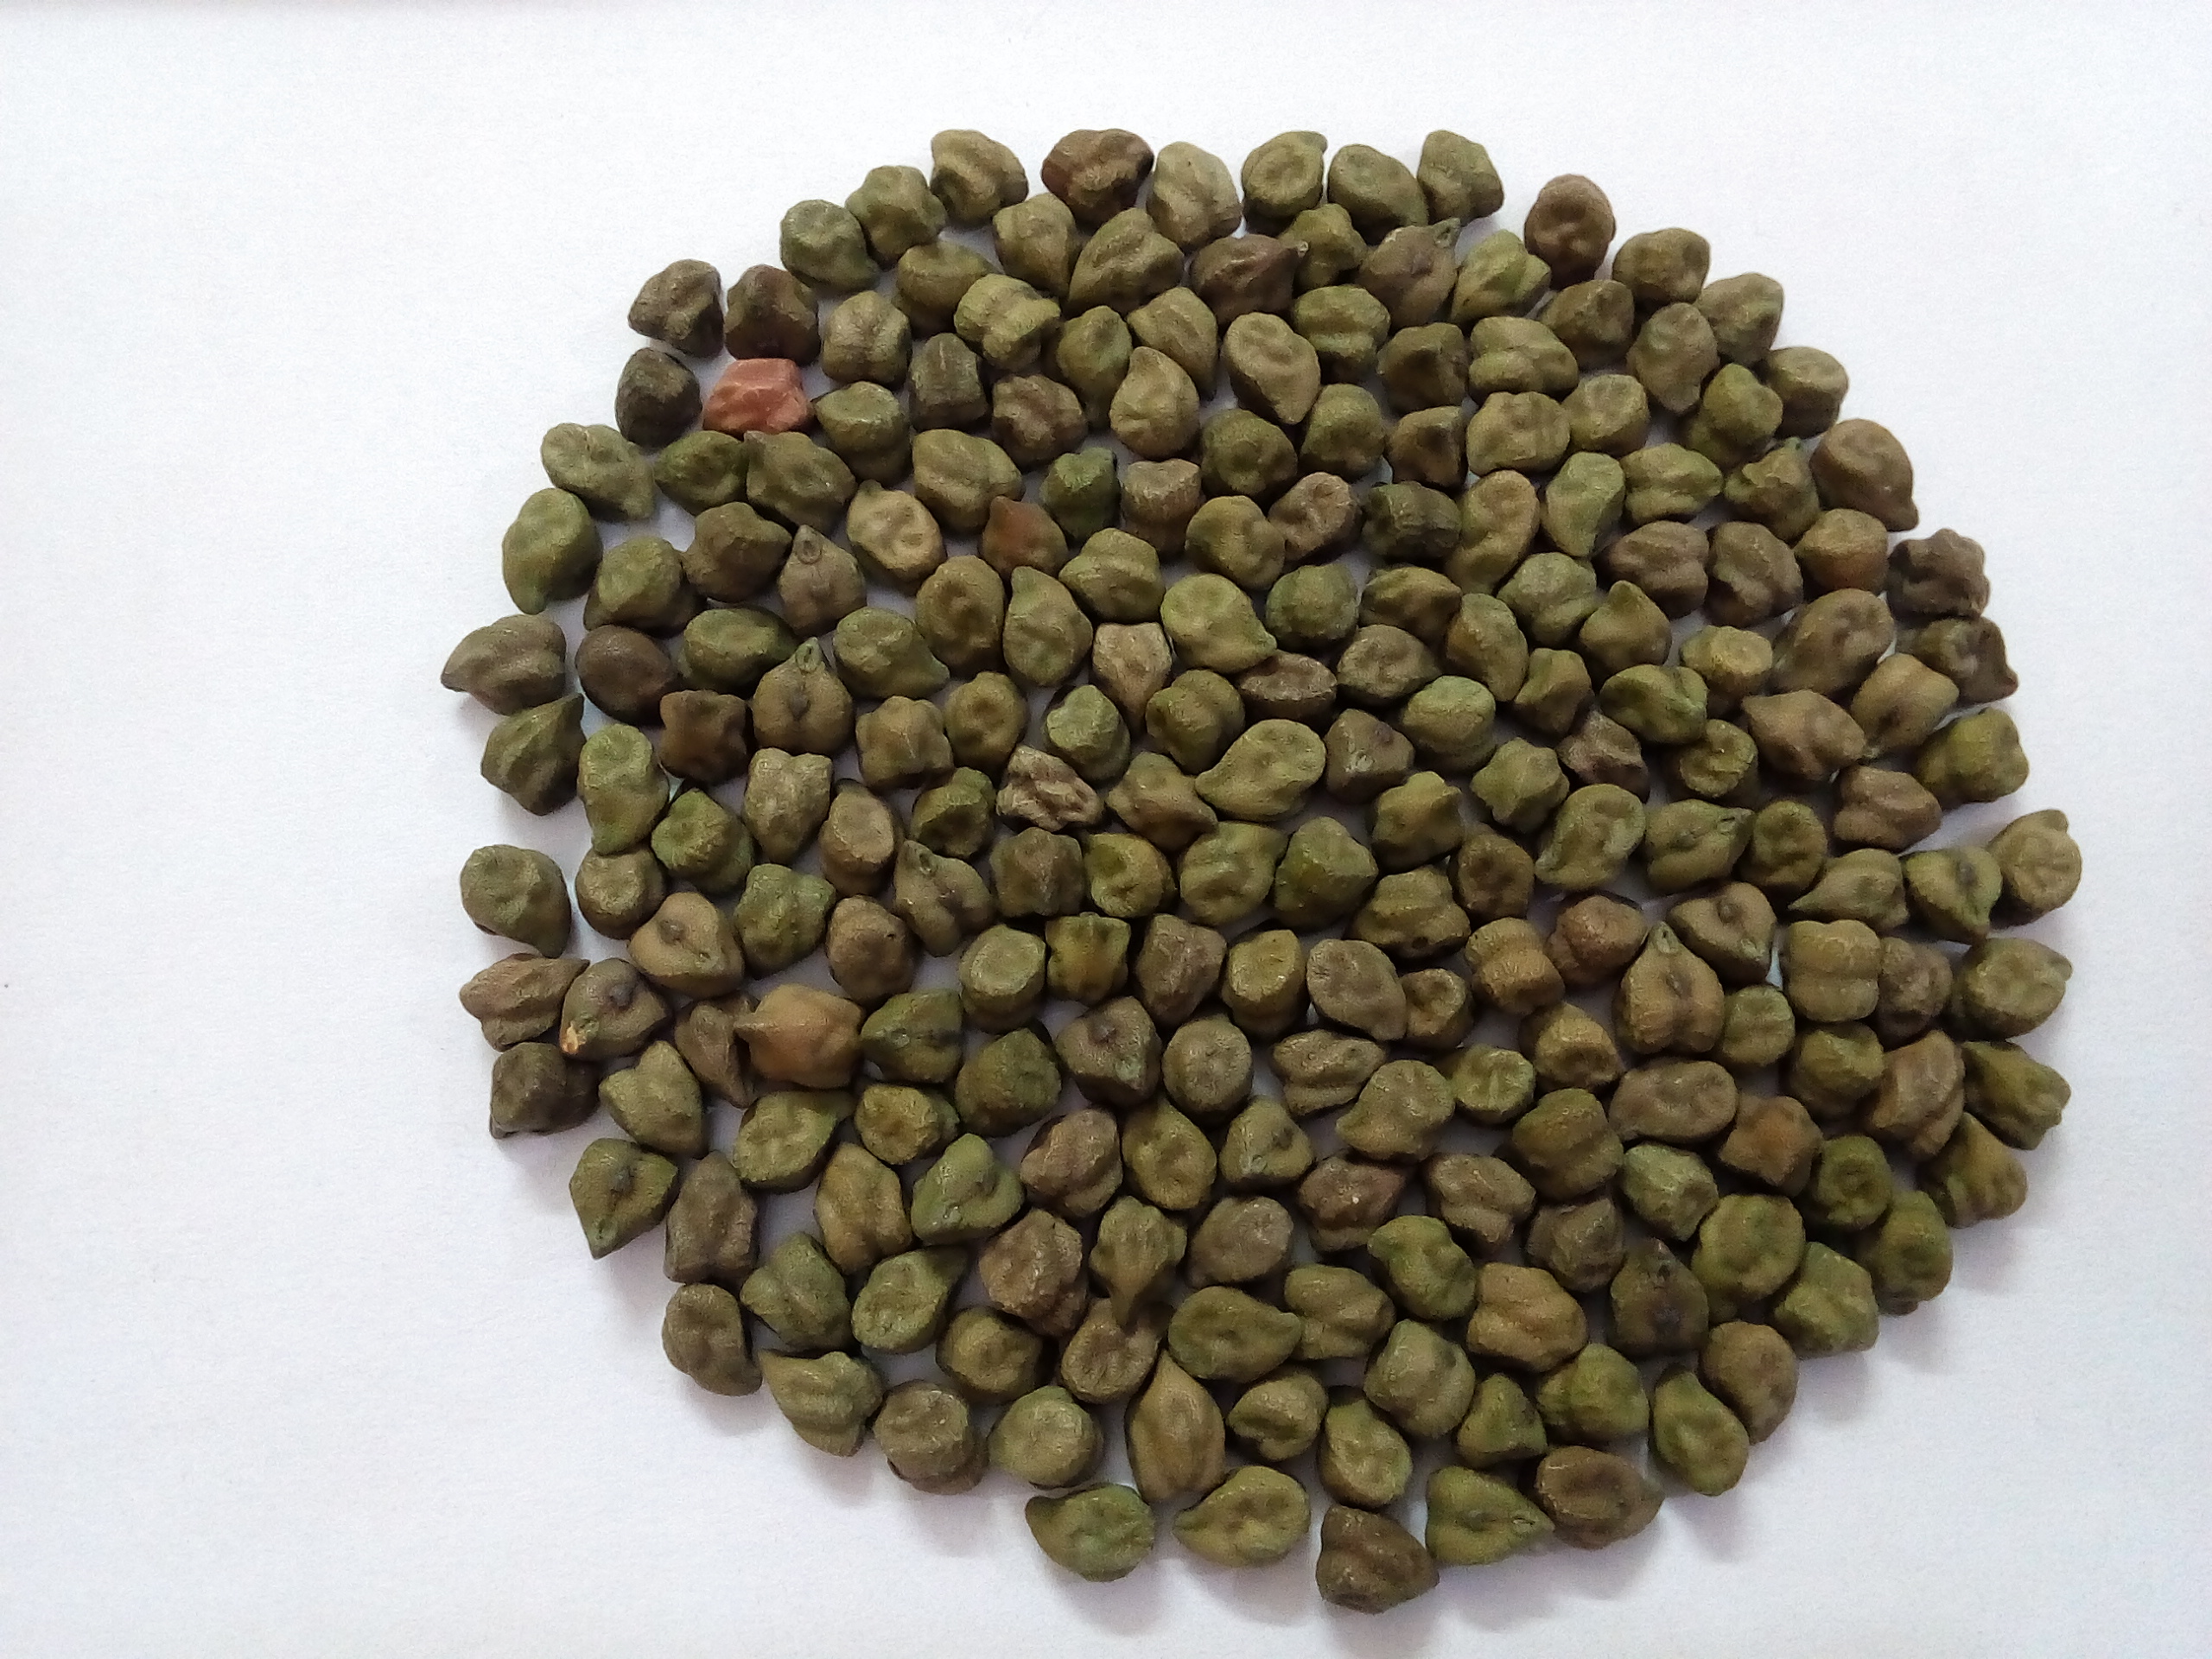
Rice seed variety: Unknown